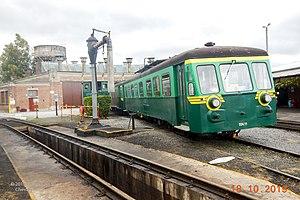
2019-Autorail 554.11 CF3V
La série 46 est une série d'autorails de la SNCB. Conçu par Brossel, il est dérivé du type 553 auquel il apporte quelques améliorations : des vitrages plus grands, visant à offrir une vue panoramique aux passagers, et la présence d'un cabinet de toilettes. Au niveau de la chaîne de traction, une transmission diesel-hydraulique remplace la boite mécanique à 4 rapports des séries précédentes.